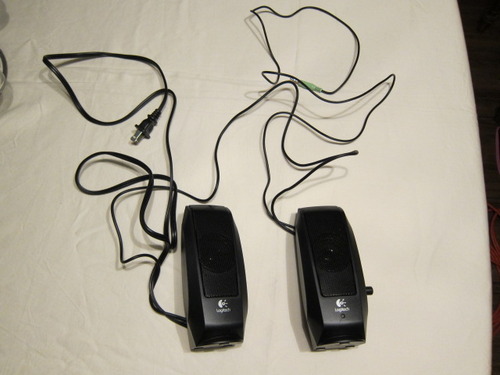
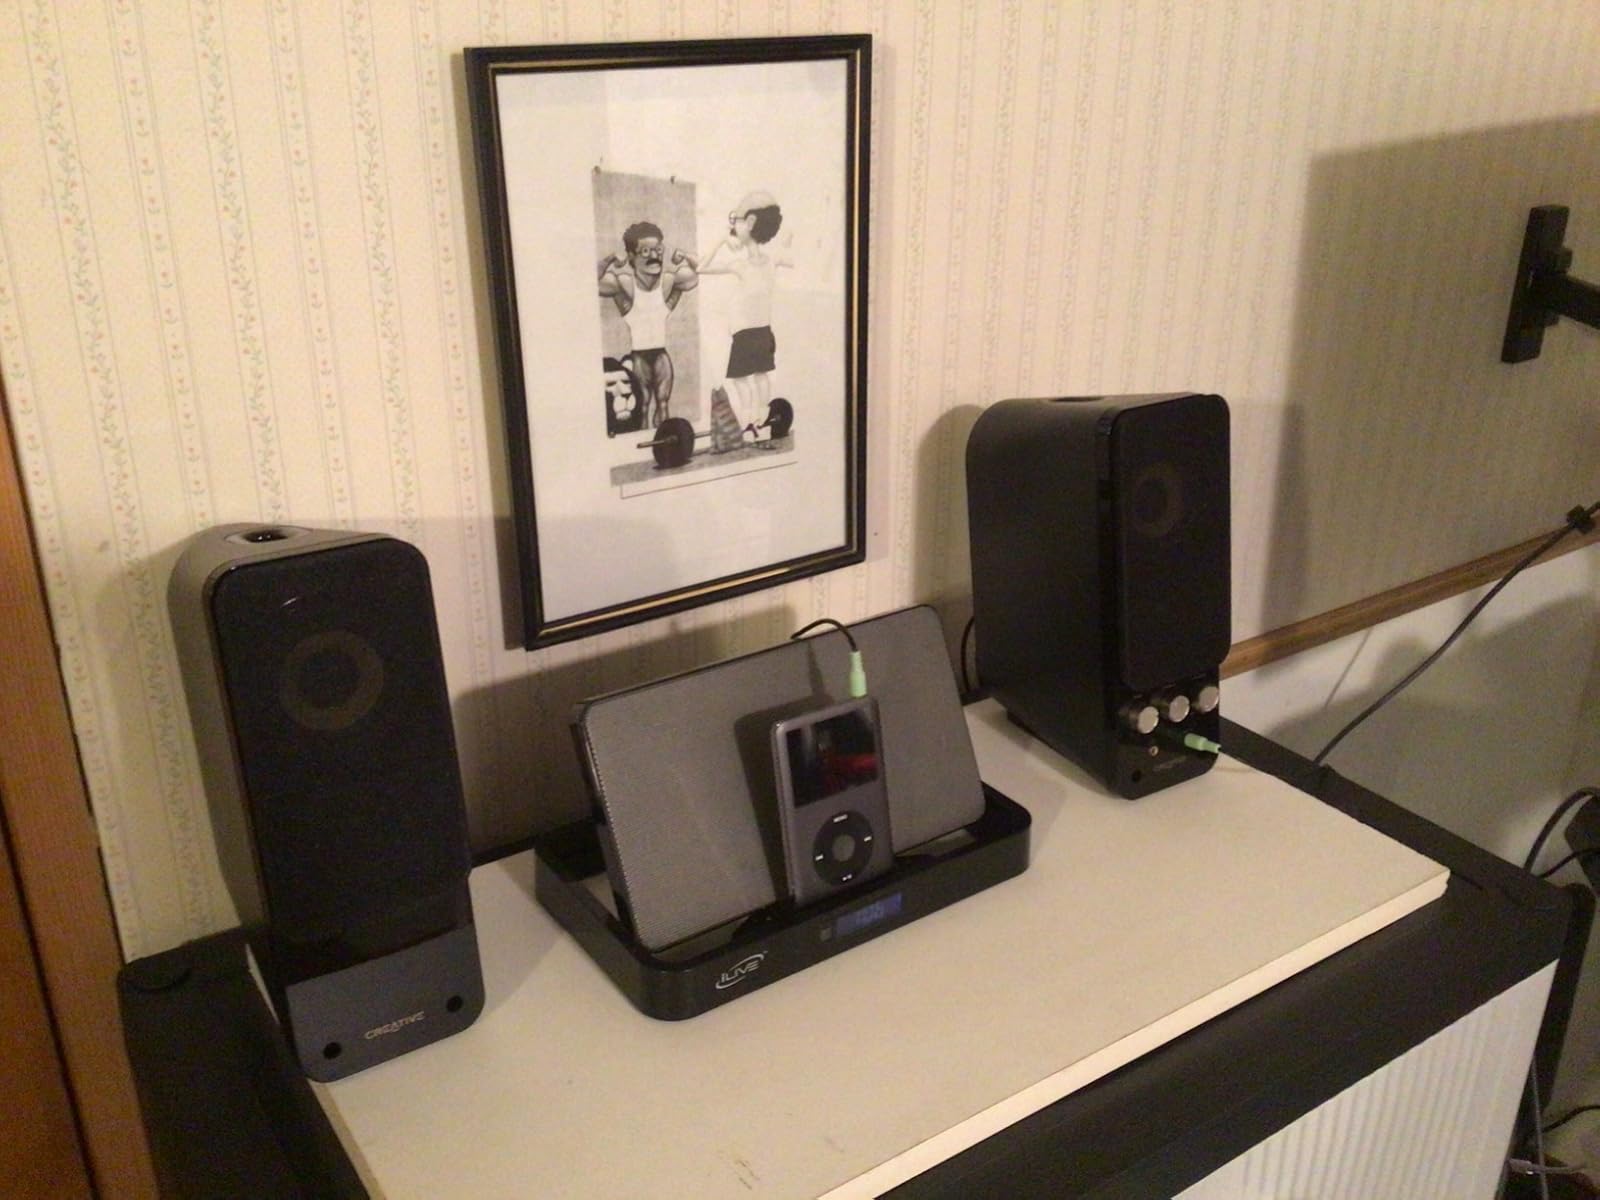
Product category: speaker
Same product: no